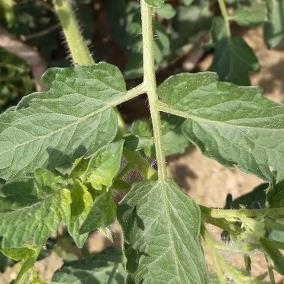
Crop: Tomato
Condition: alternaria-d